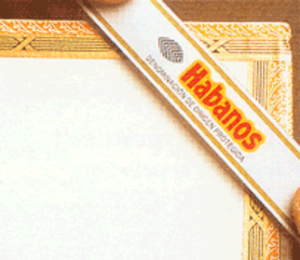
Un habano, havane ou encore puro, est un cigare, manufacturé à Cuba avec du tabac planté, récolté, et transformé dans ce pays. Comme c'est une appellation d'origine protégée, le cigare cubain devrait être appelé un habano, et non un « havane ».